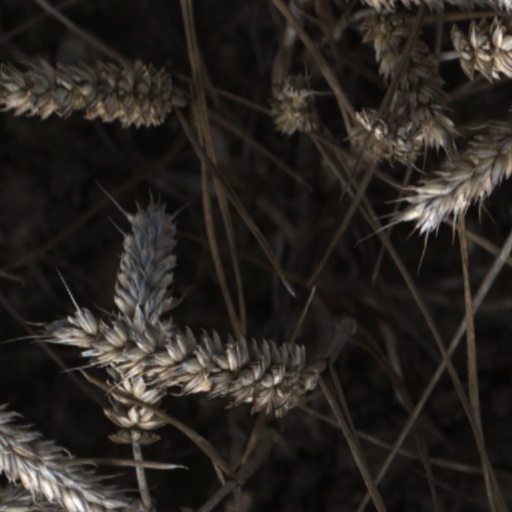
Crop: wheat